Temple Mount

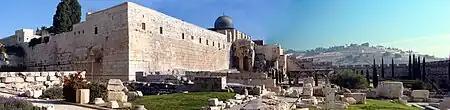
Southern Wall of Temple Mount, southwestern corner

The lower platform – which constitutes most of the surface of the Temple Mount – has at its southern end al-Aqsa Mosque, which takes up most of the width of the Mount. Gardens take up the eastern and most of the northern side of the platform; the far north of the platform houses an Islamic school.